Elena Carter Richardson

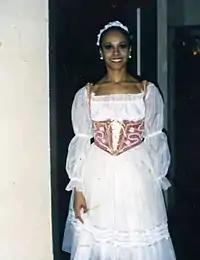
Elena Carter Richardson in costume as Swanhilda in Coppélia.

Elena Carter Richardson (26 December 1948 – 4 February 2006) was an American ballerina and dance instructor.